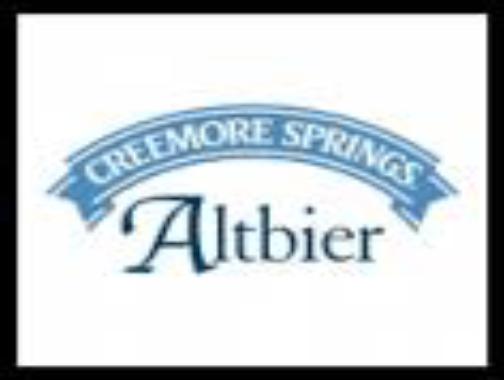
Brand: Creemore
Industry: Food